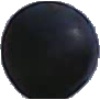
Label: Grape Blue 1